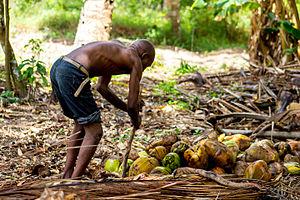
La noix de coco est le fruit du cocotier ; un des représentants de la famille des palmiers ou Arécacées. L'inflorescence complète peut atteindre 1 mètre de long. Le fruit, qui peut mesurer jusqu'à 30 cm de diamètre, est lisse et de couleur vert clair ou orange lorsqu'il n'est pas mûr, tirant sur le brun et recouvert d'une épaisse couche de fibres ligneuses brunes entourant la noix à maturité composée d'une solide coque plus ou moins sphérique ovalisée qui protège une amande blanchâtre comestible.
L'économie de la Tanzanie est, à bien des égards, typique d'un pays en voie de développement : essentiellement axée sur l'agriculture et l'industrie minière, elle dispose d'une base industrielle quasi inexistante et peu compétitive. Le tourisme y constitue une source appréciable et croissante de devises.